Canadian Ski Patrol

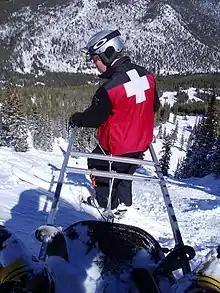
Ski patroller maneuvering a loaded toboggan down a steep slope.

All ski patrollers are required to complete initial certification or recertify annually in an advanced first aid course, which includes cardiopulmonary resuscitation (CPR), automated external defibrillation (AED), oxygen therapy, and WHMIS training. Following successful completion or recertification of their training, each member is certified in advanced first aid and rescue procedures as an advanced first aid responder. This training and certification are both recognized by the federal government.